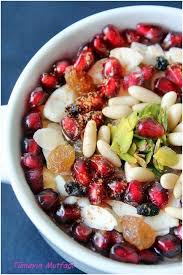
Yemek: asure